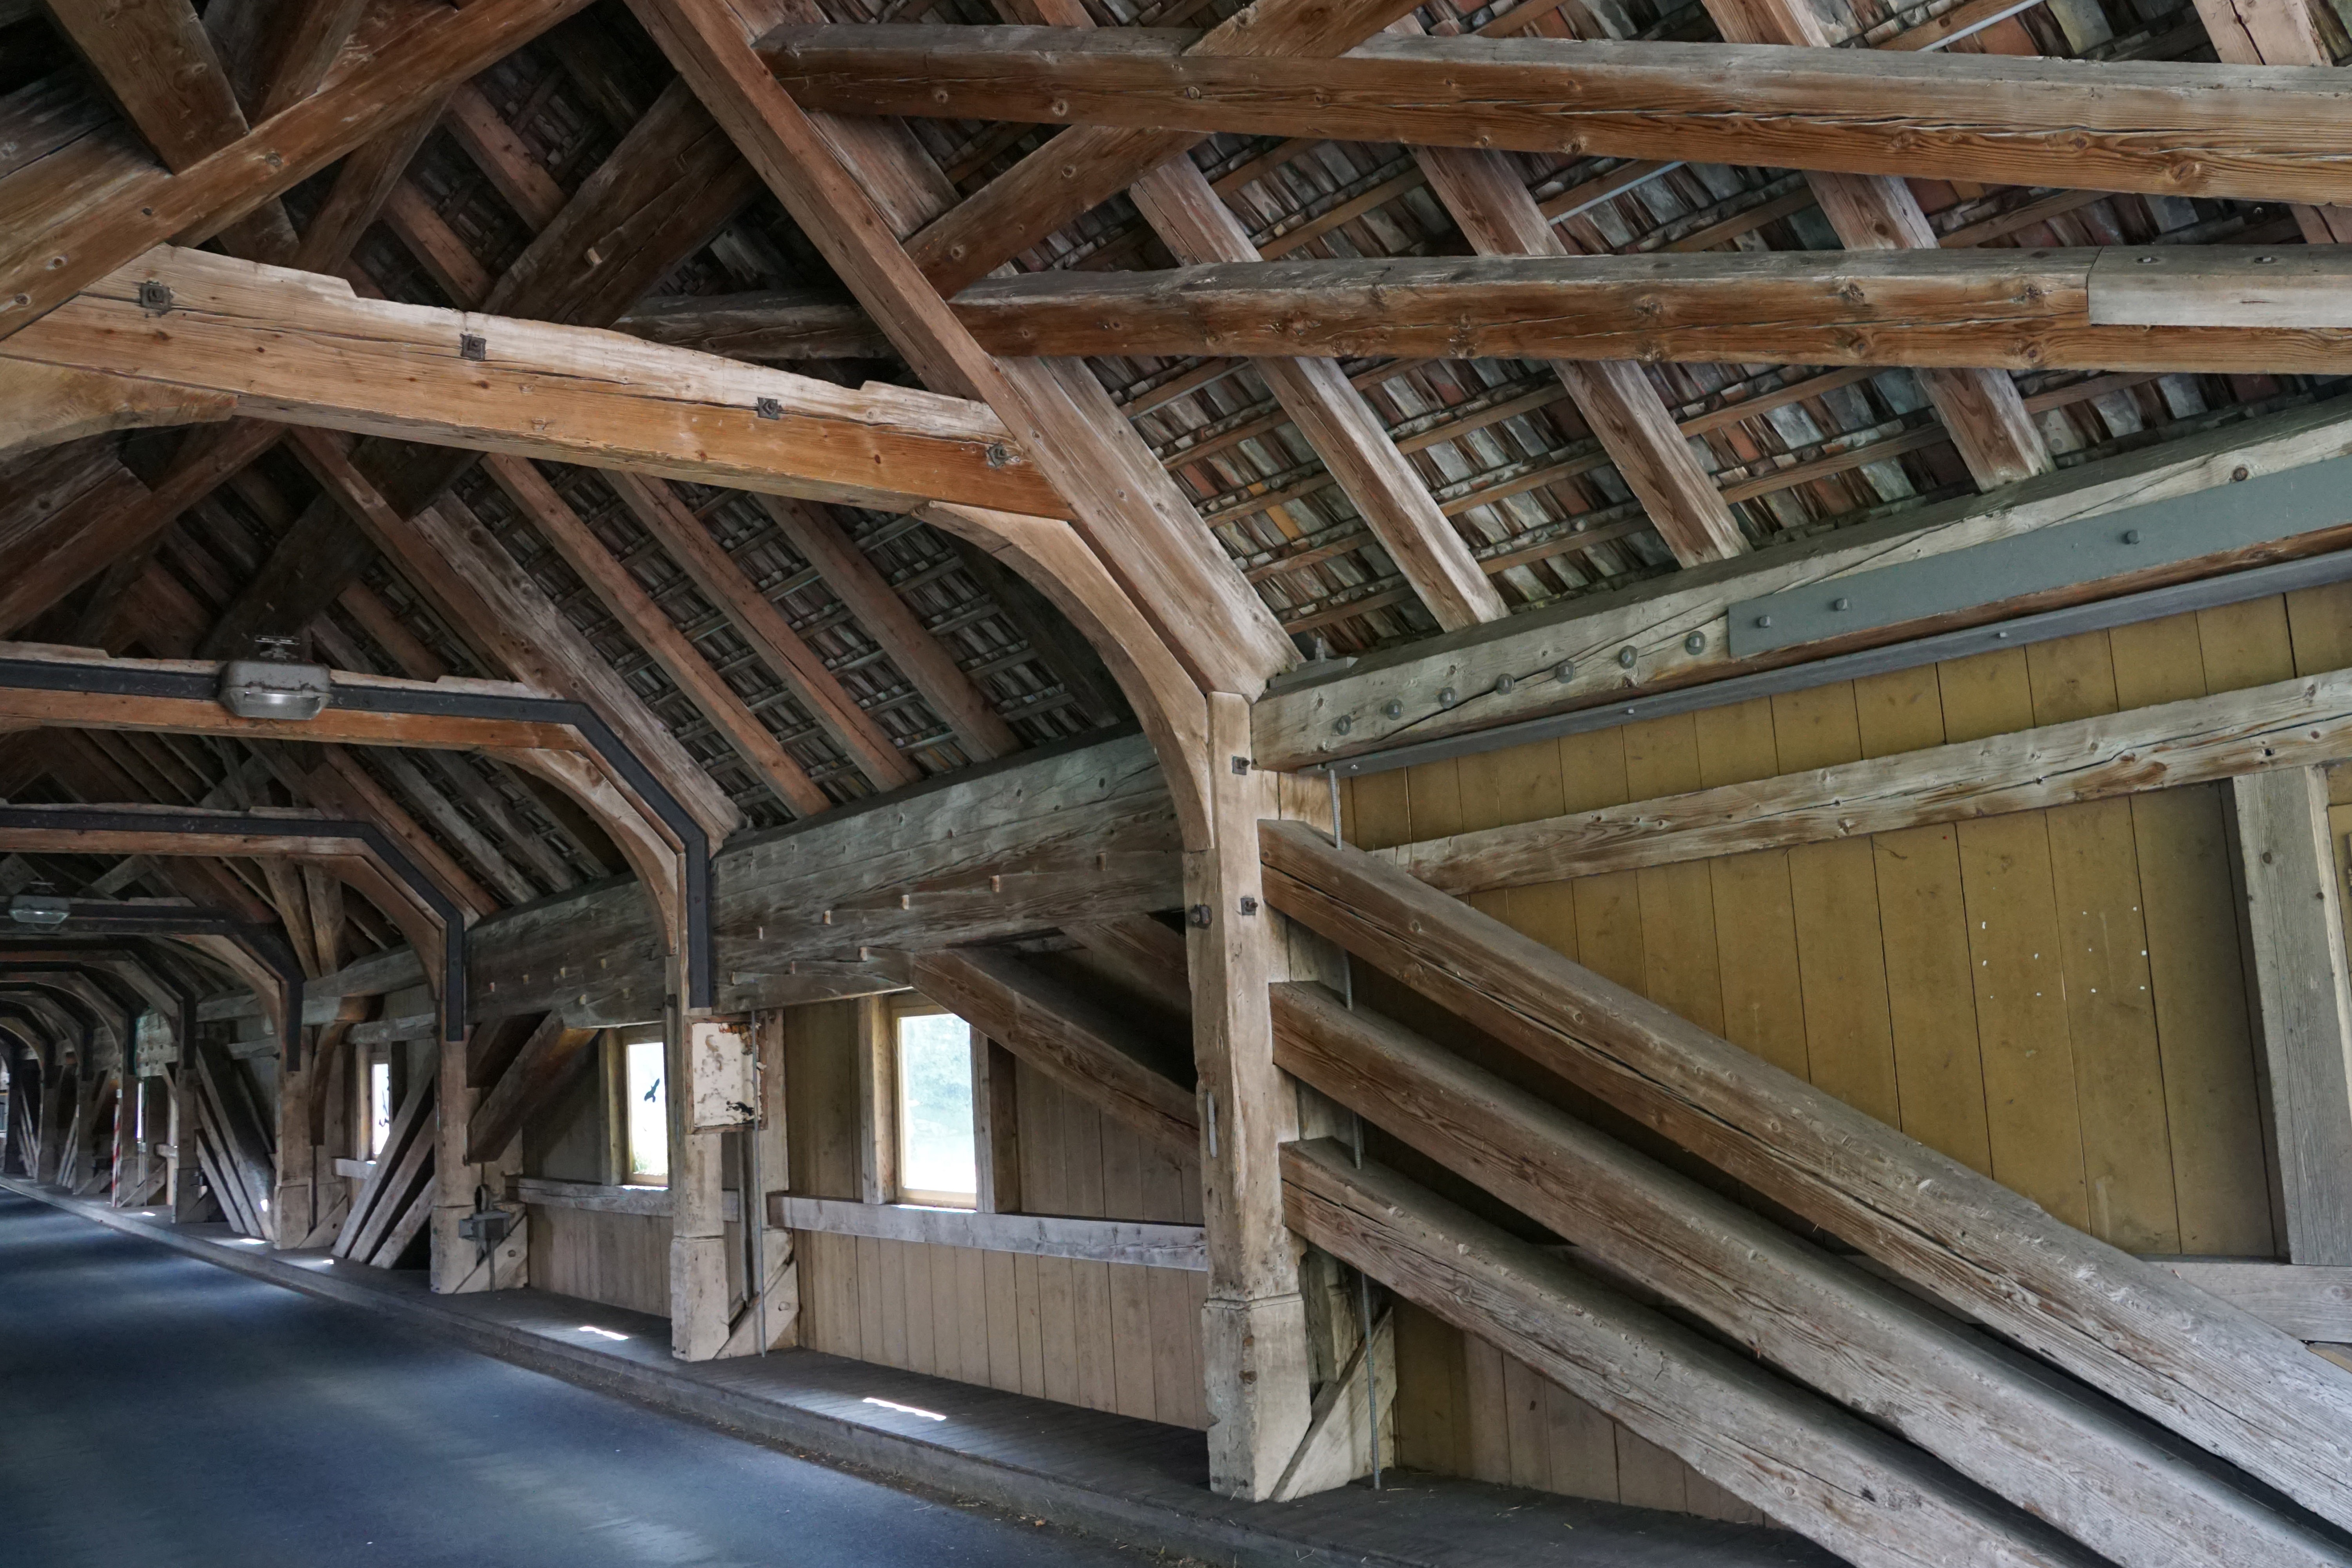
wood, roof, barn, shed, beam, lumber, switzerland, rhine, wooden bridge, customs bridge, holzjoche, saddle roof, switzerland germany, germany switzerland, d ch, ch d, covered wooden bridge, rheinau altenburg, construction blasting works, outdoor structure